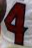
Number: 4